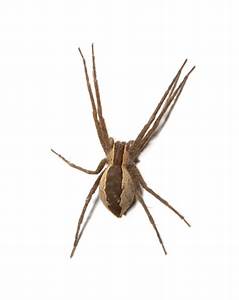
Label: ragno